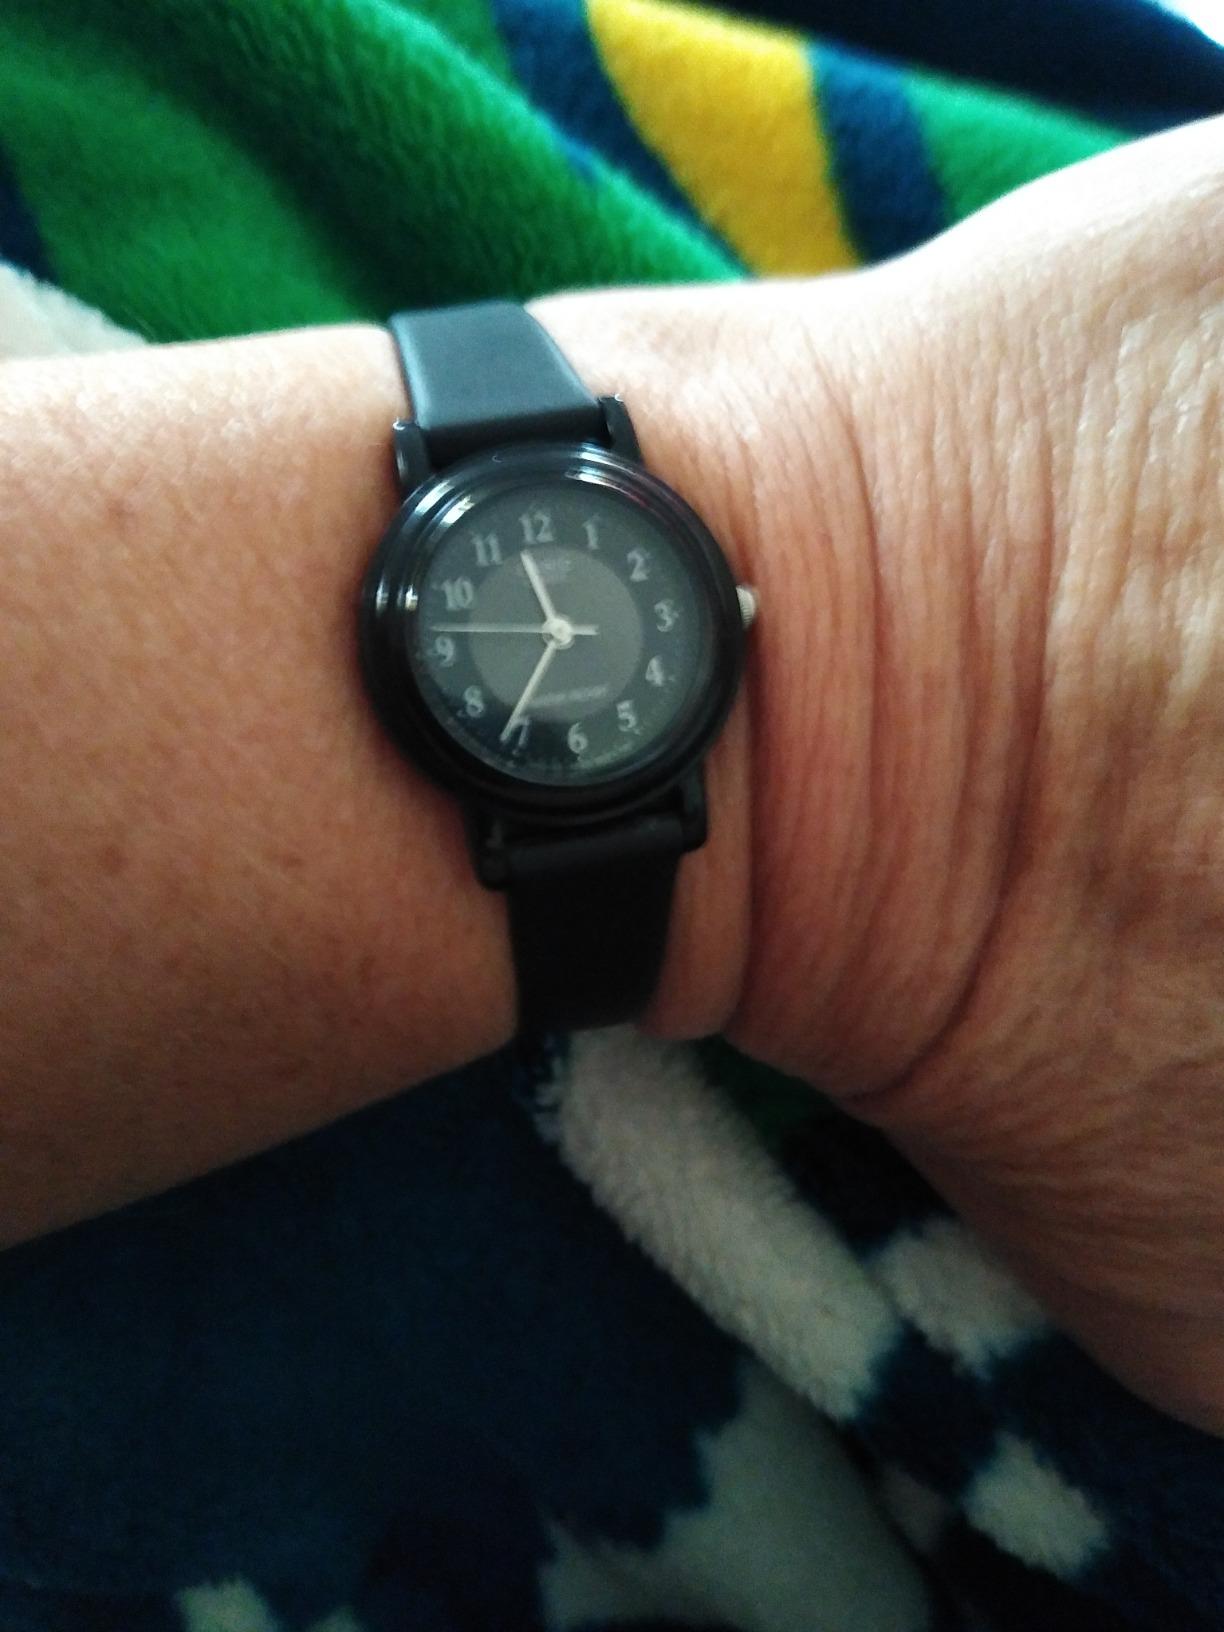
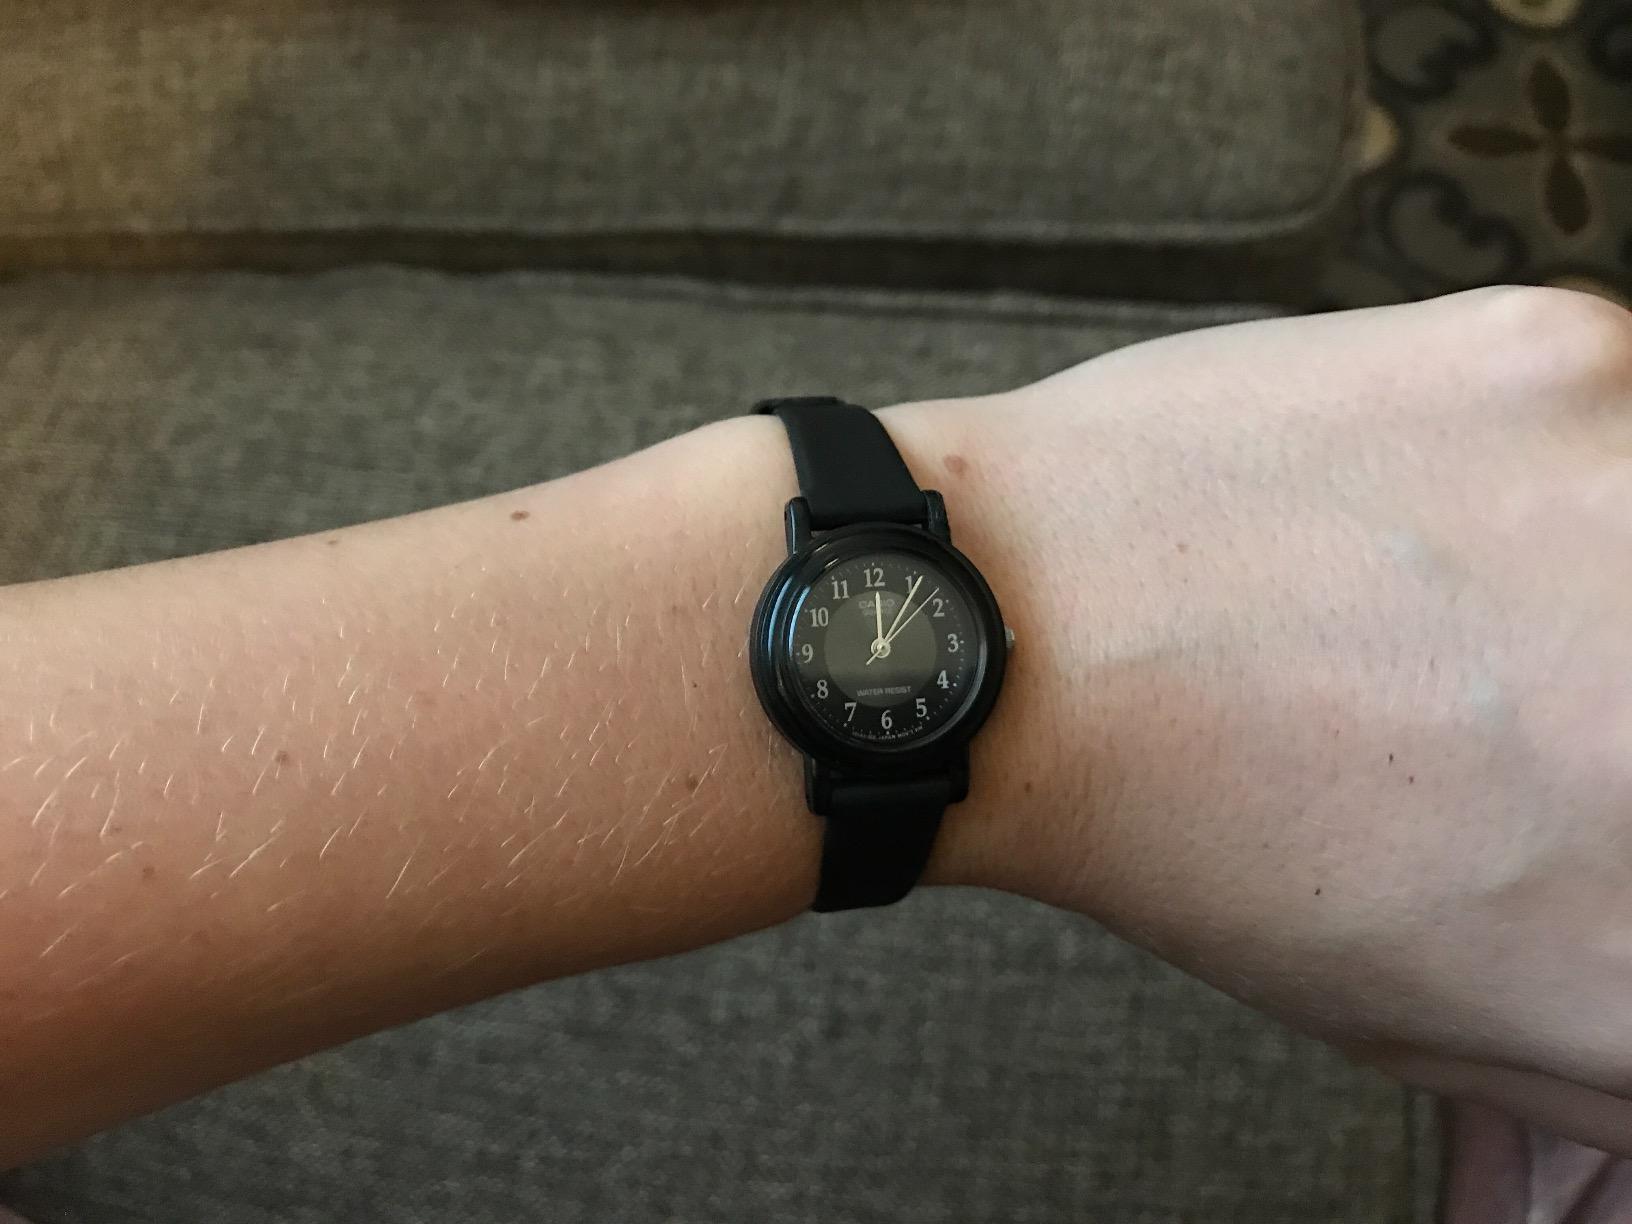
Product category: accessories_watch
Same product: yes